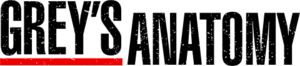
Chandra Wilson est une actrice et réalisatrice américaine, née le 27 aout 1969 dans l'État du Texas, aux États-Unis.